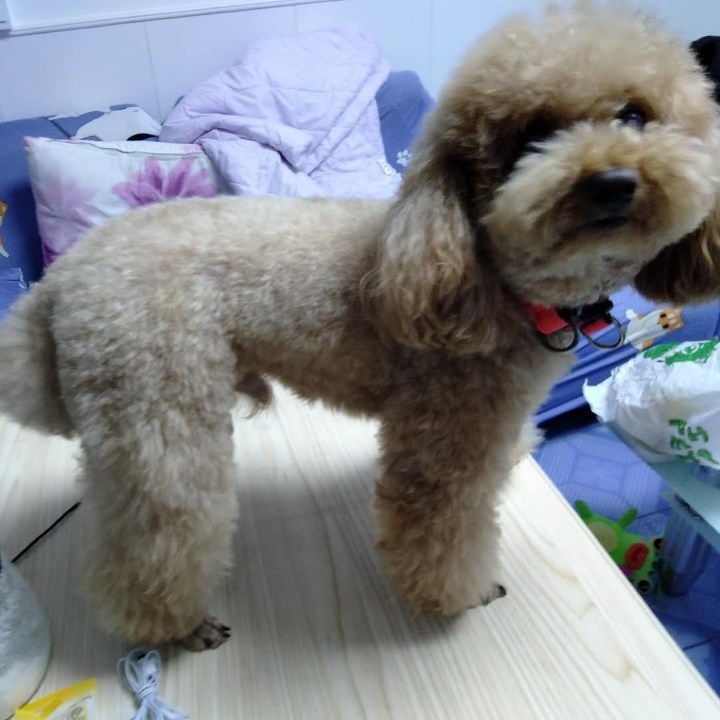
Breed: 2925-n000114-toy_poodle